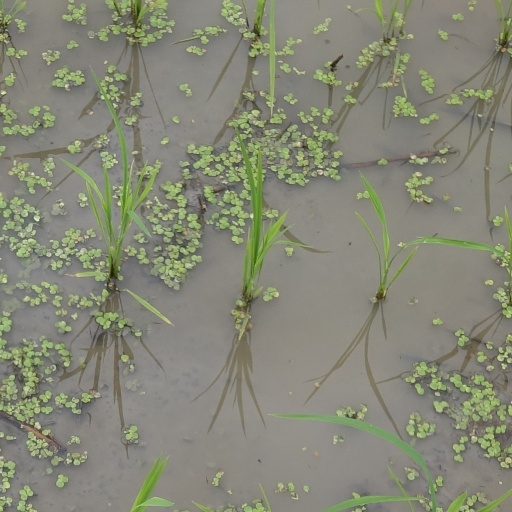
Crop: rice